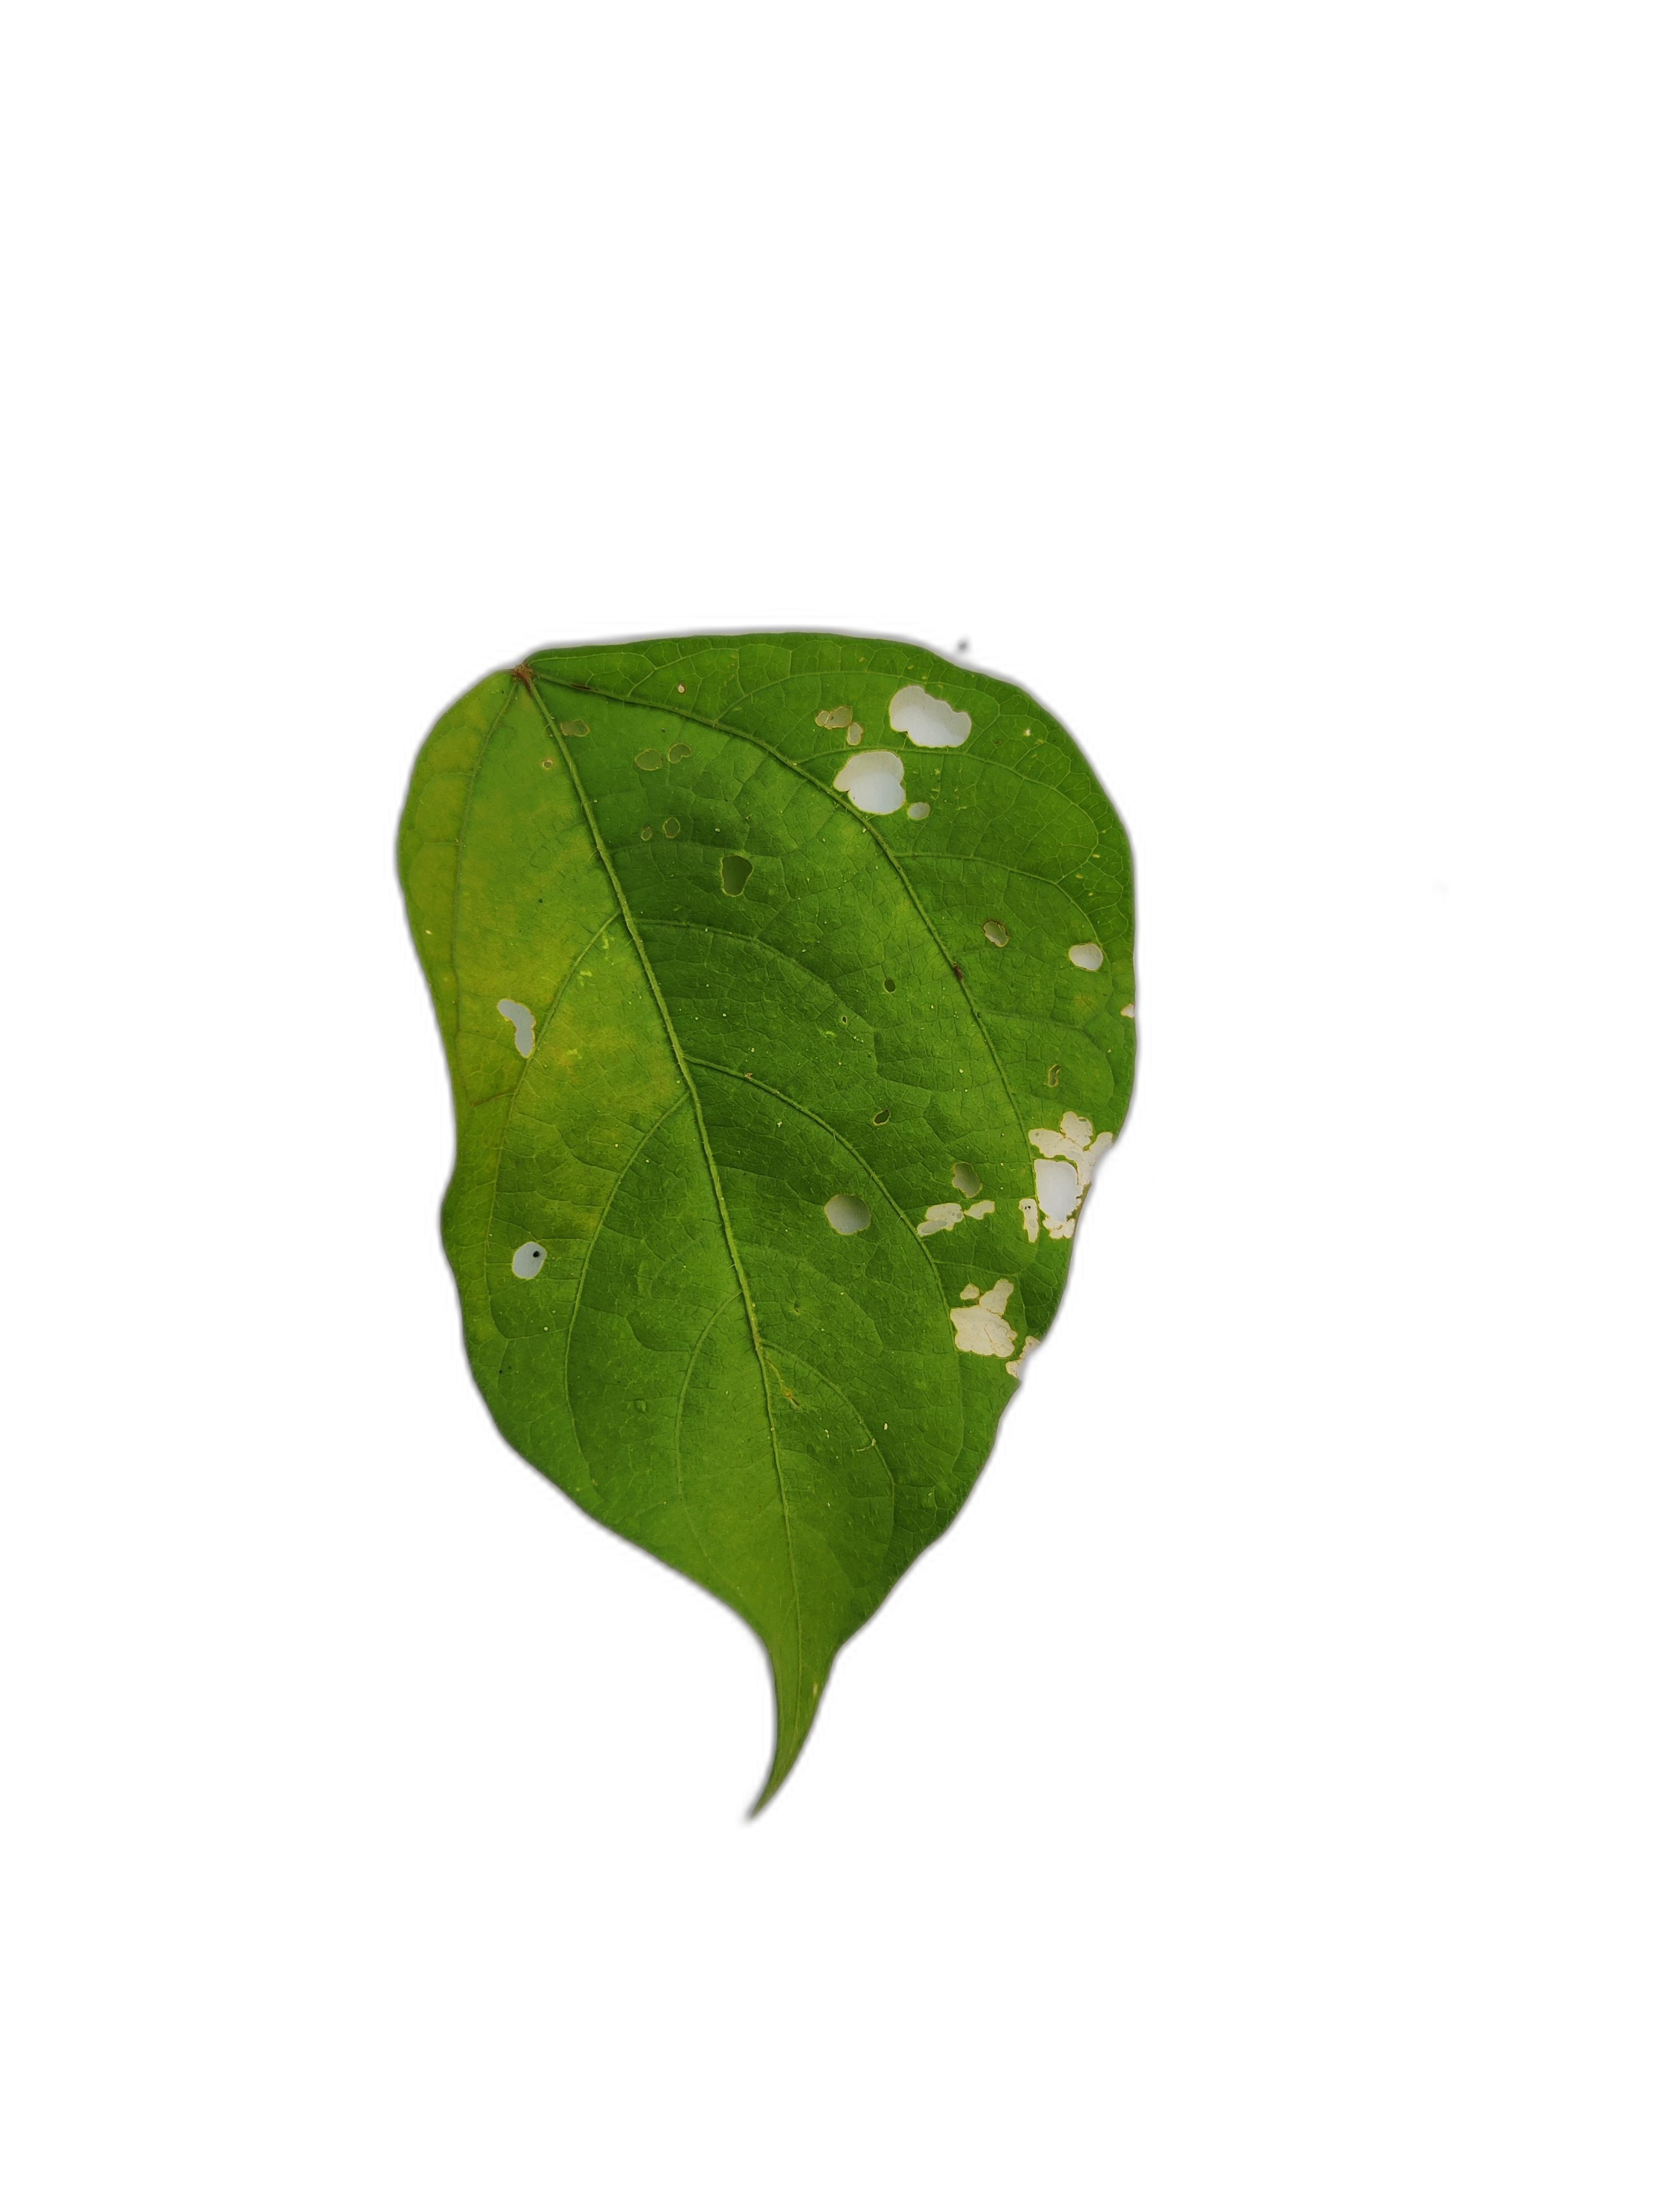
Label: Insect